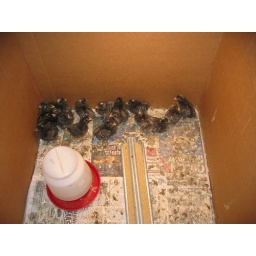
I got 19 male chicks off freecycle that had been included in someone's duck order as &amp;quot;males for warmth&amp;quot;